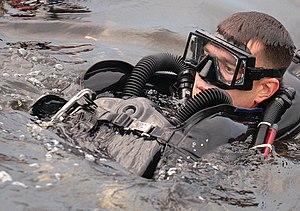
Un nageur de combat ou plongeur de combat ou parfois homme-grenouille est un plongeur militaire des forces spéciales ou de régiments conventionnels entrainé pour des missions de plongée sous-marine sous fortes contraintes tactiques ou offensives incluant le combat.
Drägerwerk est une entreprise allemande qui fait partie de l'indice TecDAX.